Masahiko Kimura

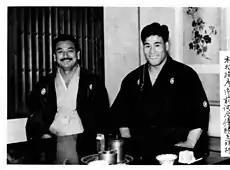
Kimura (right) along with his teacher Tatsukuma Ushijima (left).

Kimura's remarkable success can in part be attributed to his fanatical training regimen, managed by his teacher, Tatsukuma Ushijima. Kimura